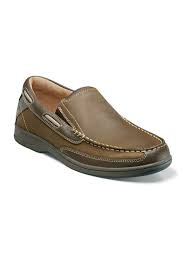
Label: Boat